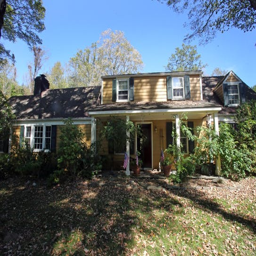
a view former garage that was turned into a house